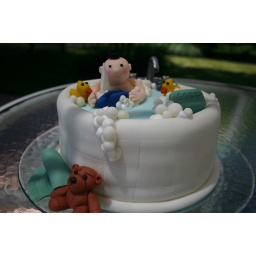
White cake with lemon curd and rosewater buttercream and fondant decorations. Inspired by rouvelee's cake.